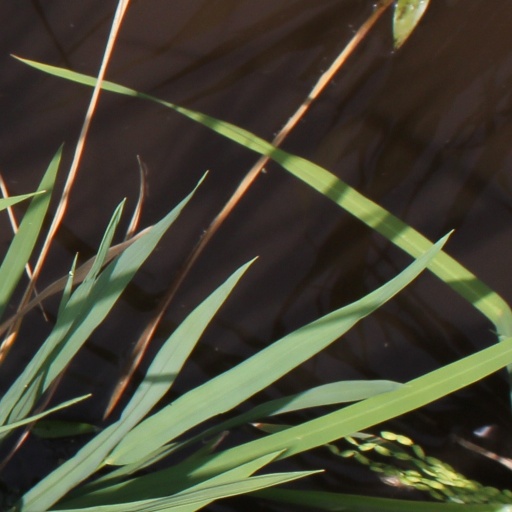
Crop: rice